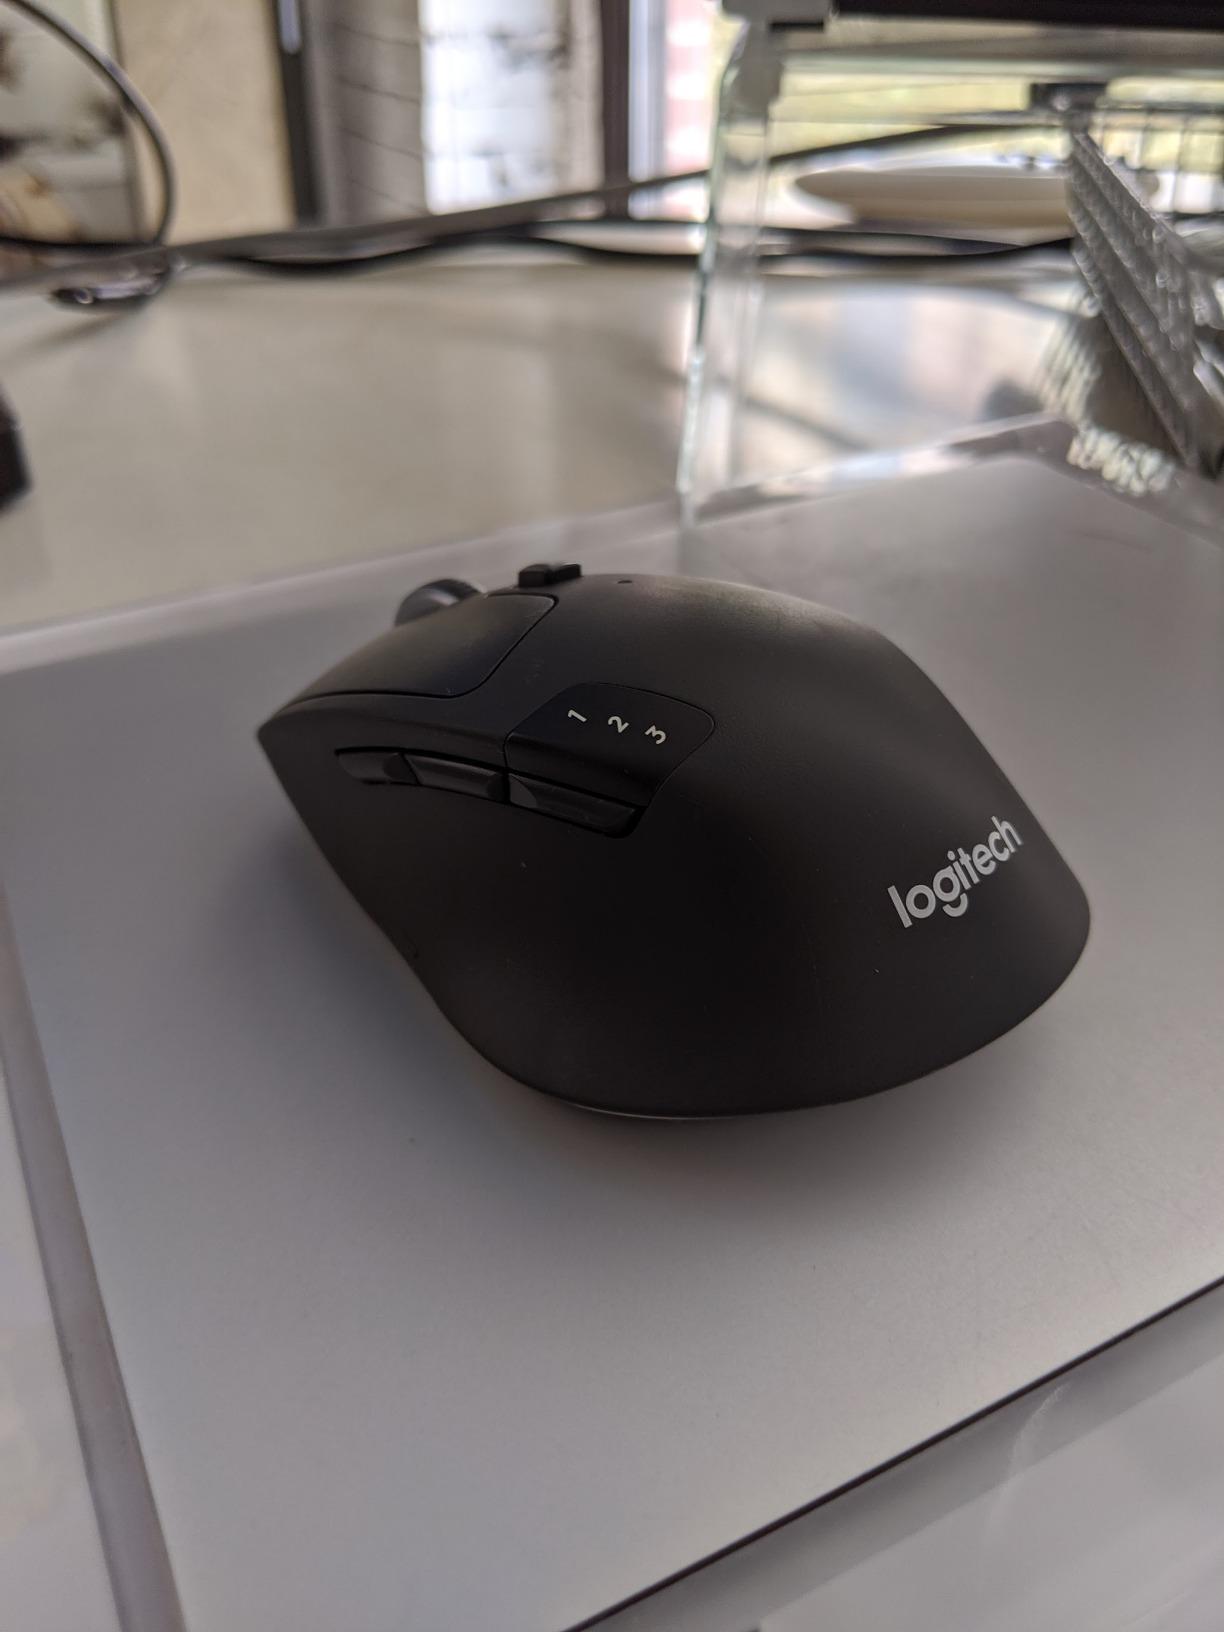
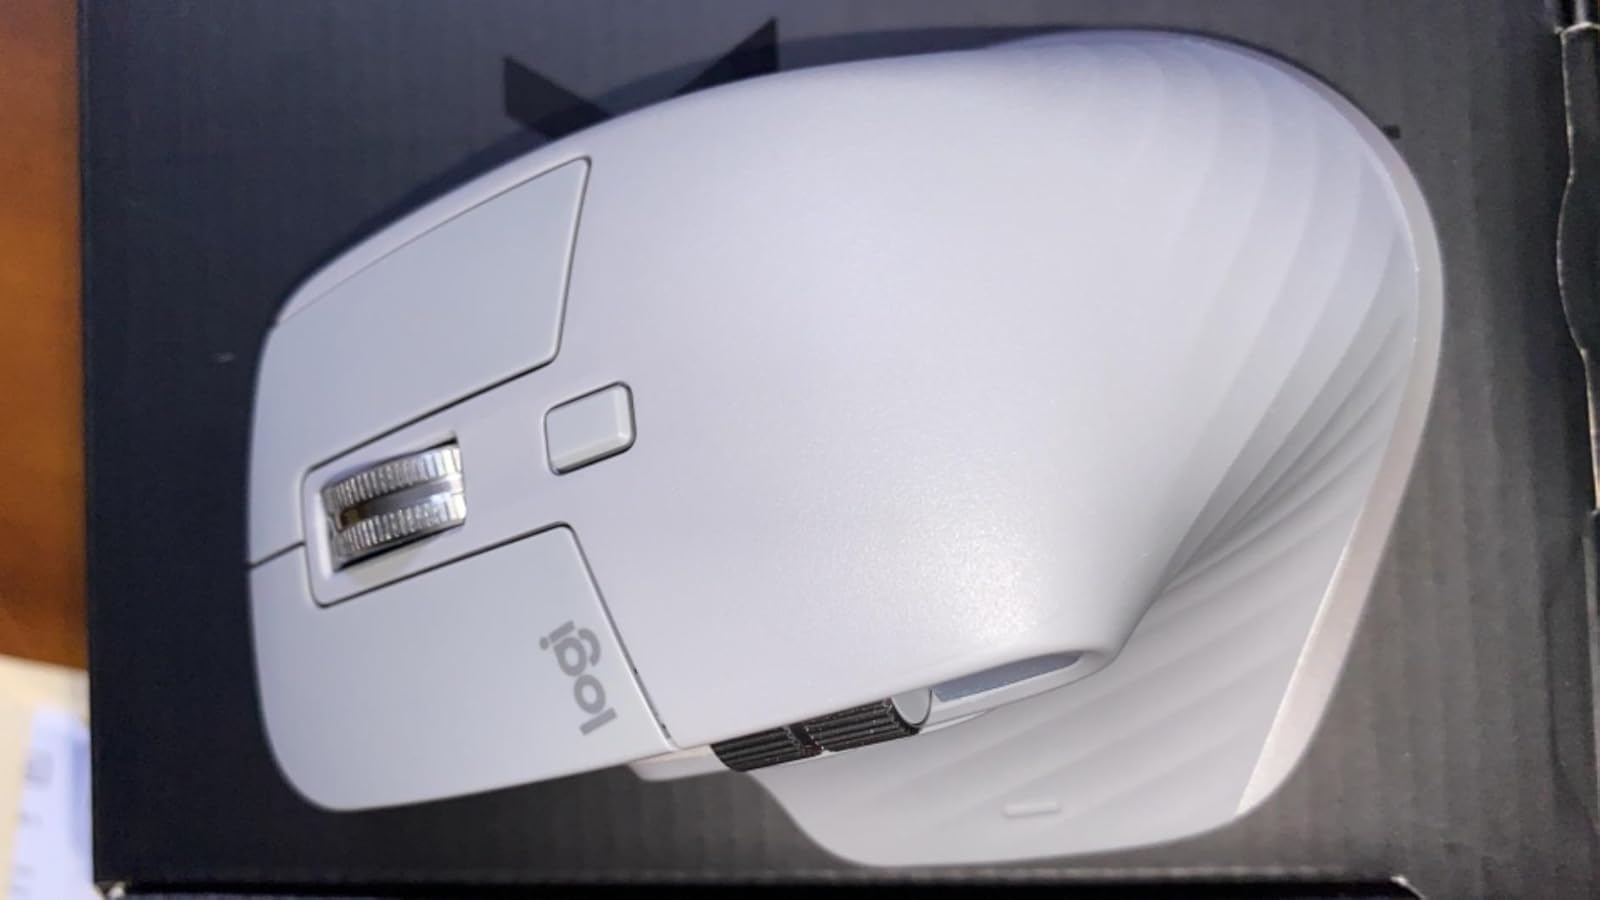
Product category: mouse
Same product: no